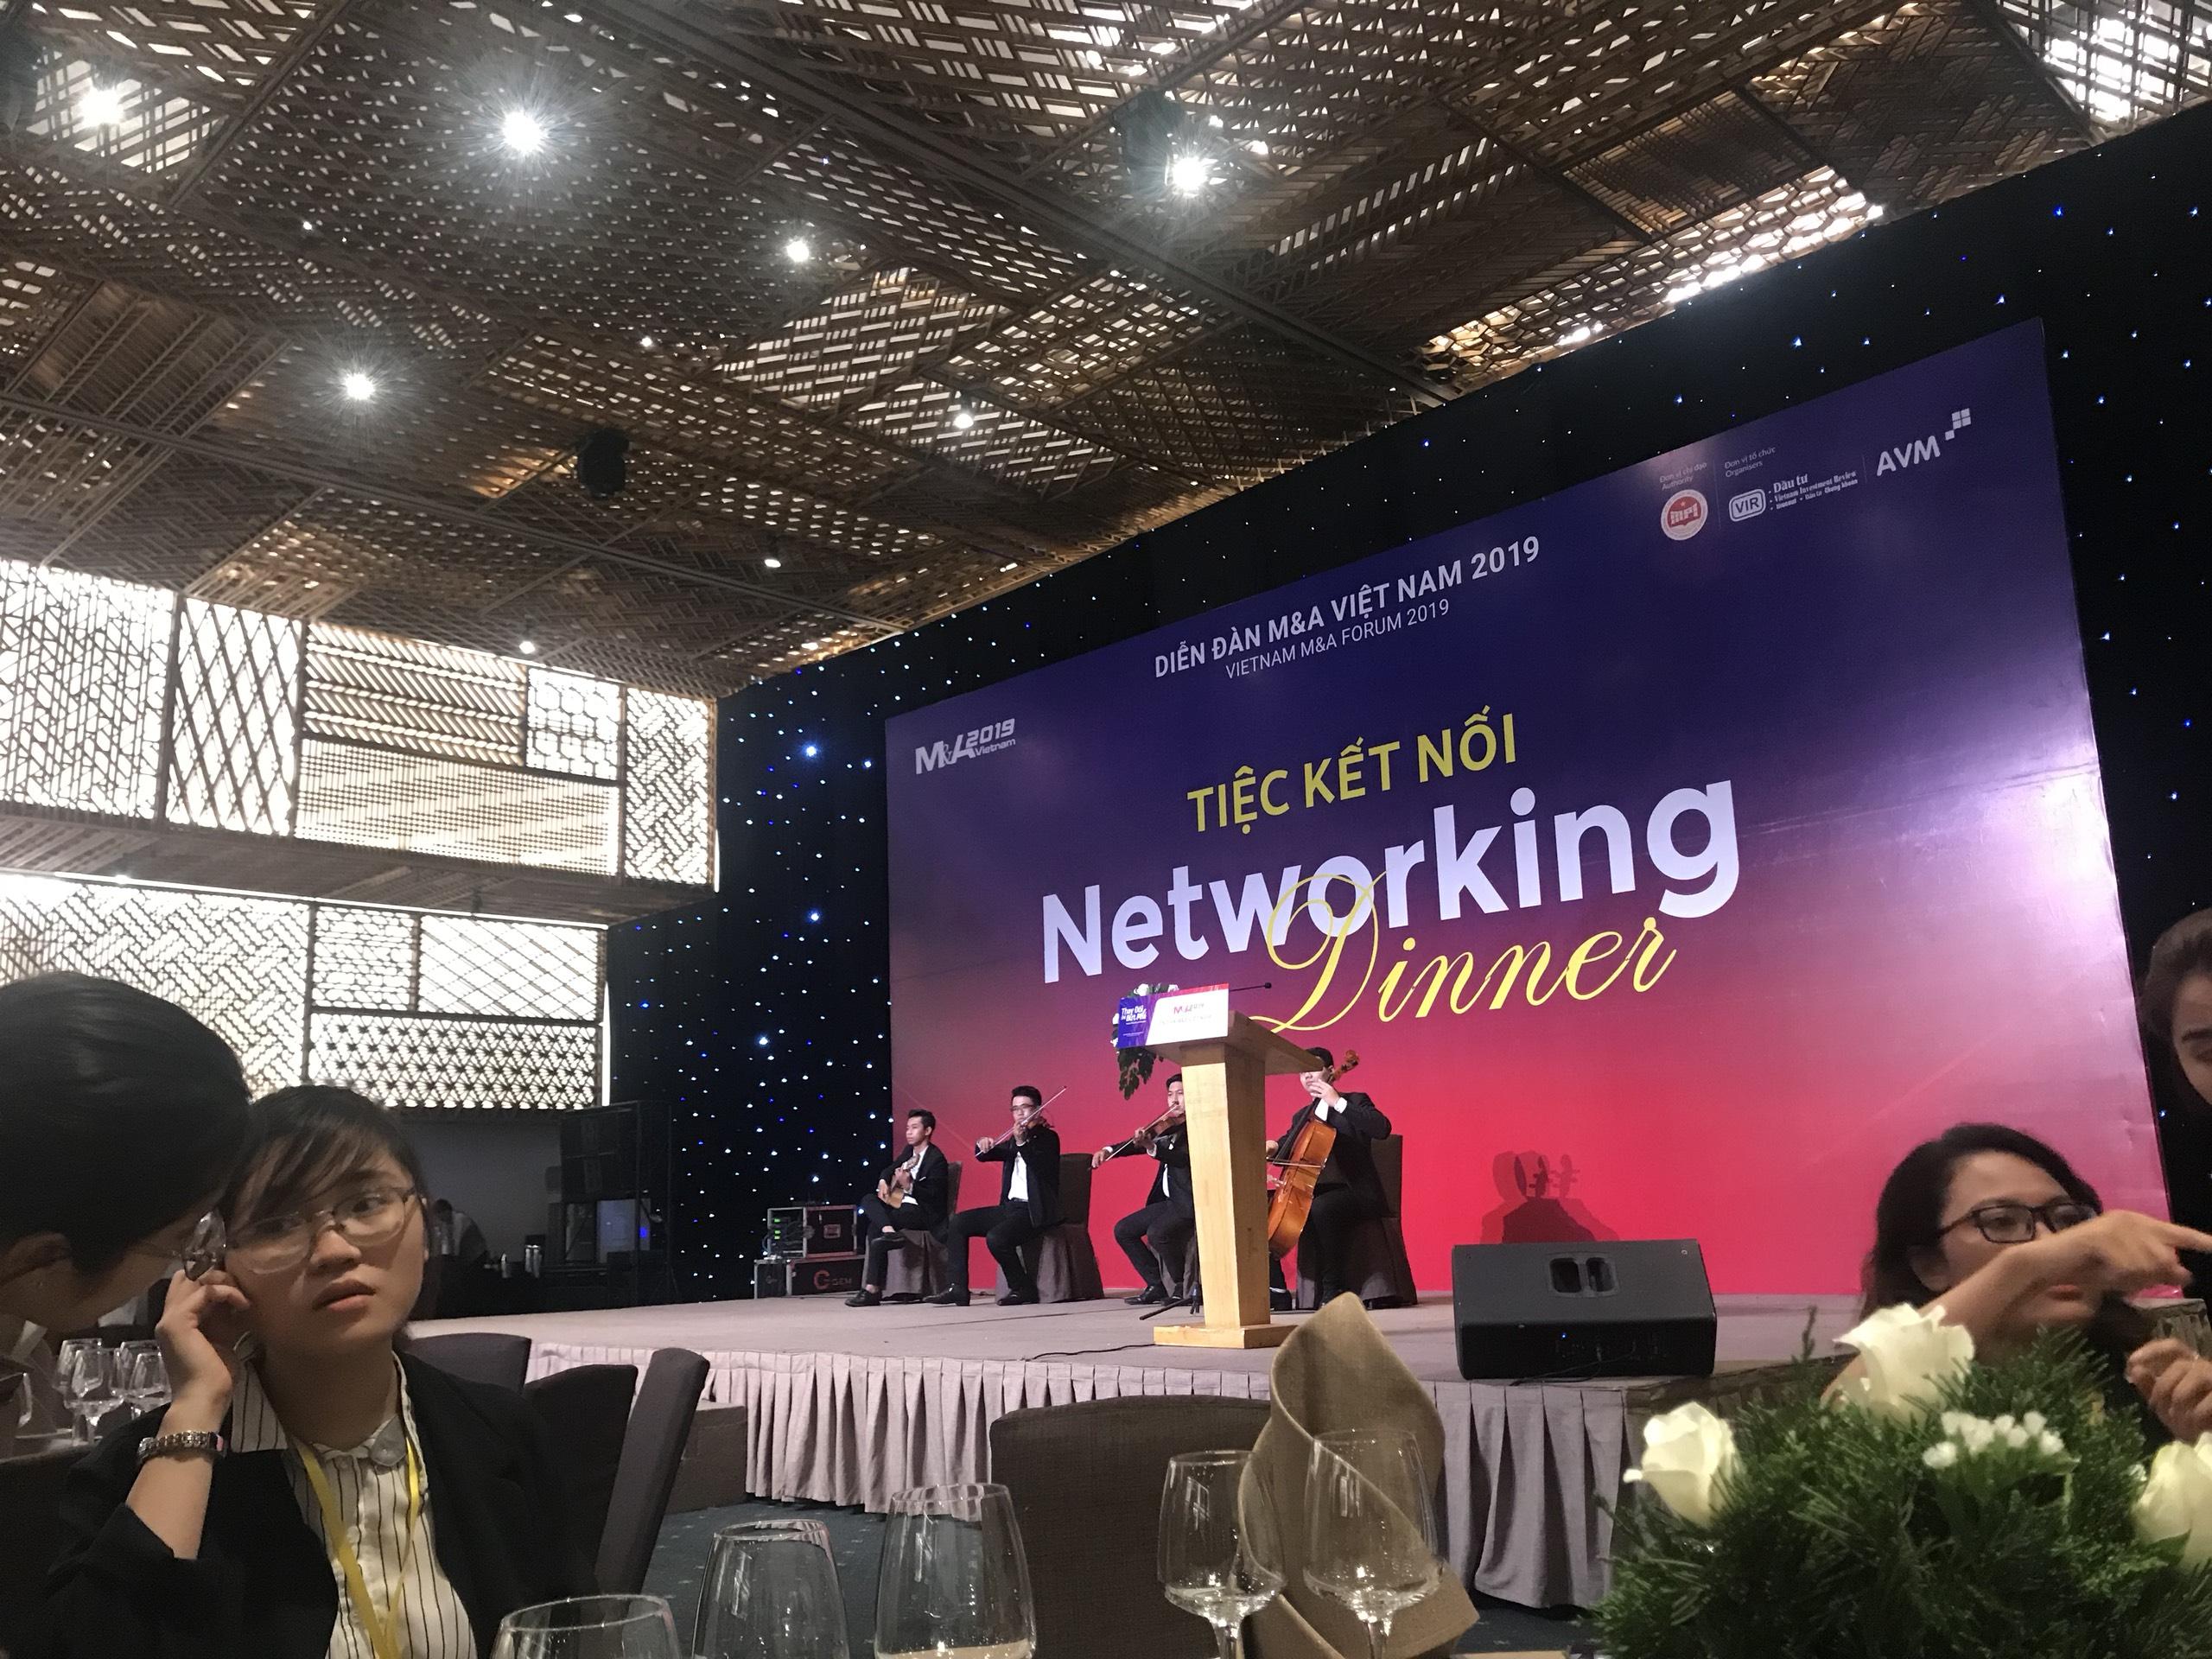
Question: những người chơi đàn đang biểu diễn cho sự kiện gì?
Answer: cho tiệc kết nối networking dinner